2007 Green Bay Packers season

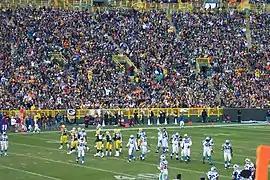
The Packers on offense at home to the Carolina Panthers in week 11

The 2007 Green Bay Packers season was the franchise's 89th overall and 87th season in the National Football League (NFL). The Packers finished the regular season with a 13–3 record and clinched their first winning season, playoff appearance and division title since 2004. They received for the first time since 1997 a bye for the first round of the playoffs, and won their divisional round playoff game to advance to the franchise's first NFC Championship Game in 10 years. The Packers ultimately lost the NFC Championship game to the eventual Super Bowl champion New York Giants. It was the first time the Packers had lost a home NFC Championship game, and only their third home playoff loss ever. This was the last season for quarterback Brett Favre as a Green Bay Packer, as he initially retired following the season but came out of retirement and was subsequently traded to the New York Jets during the offseason.